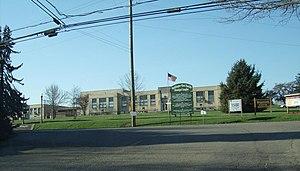
Worthington est un borough situé dans le comté d'Armstrong, en Pennsylvanie, aux États-Unis. En 2010, il comptait une population de 639 habitants. Il est incorporé en 1855.